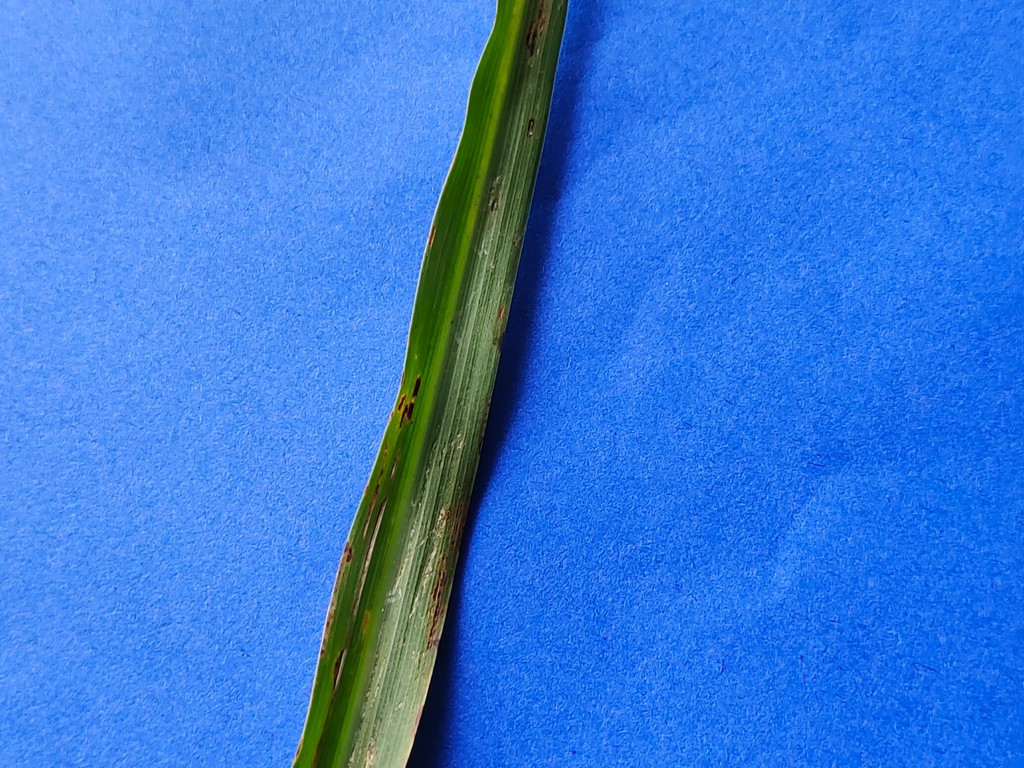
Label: Unhealthy